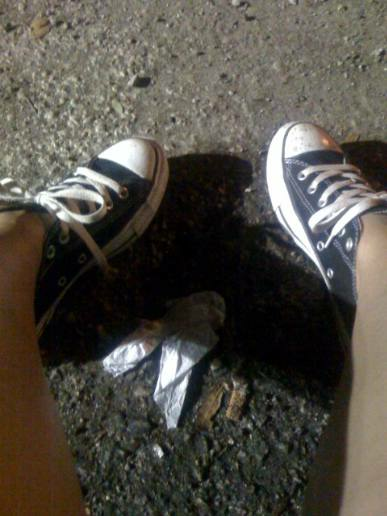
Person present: No